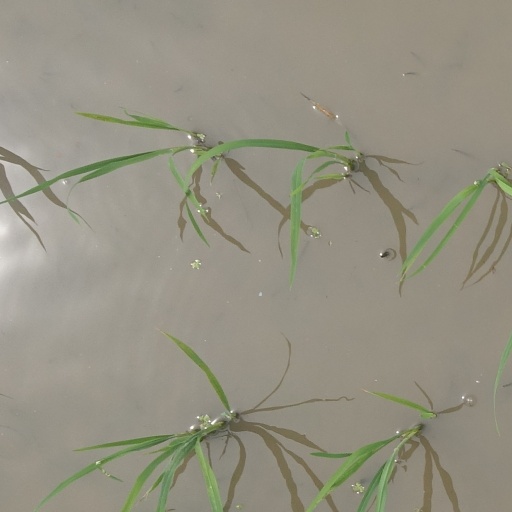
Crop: rice